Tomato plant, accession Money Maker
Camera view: vertical (180 deg); turntable rotation: 60 degrees
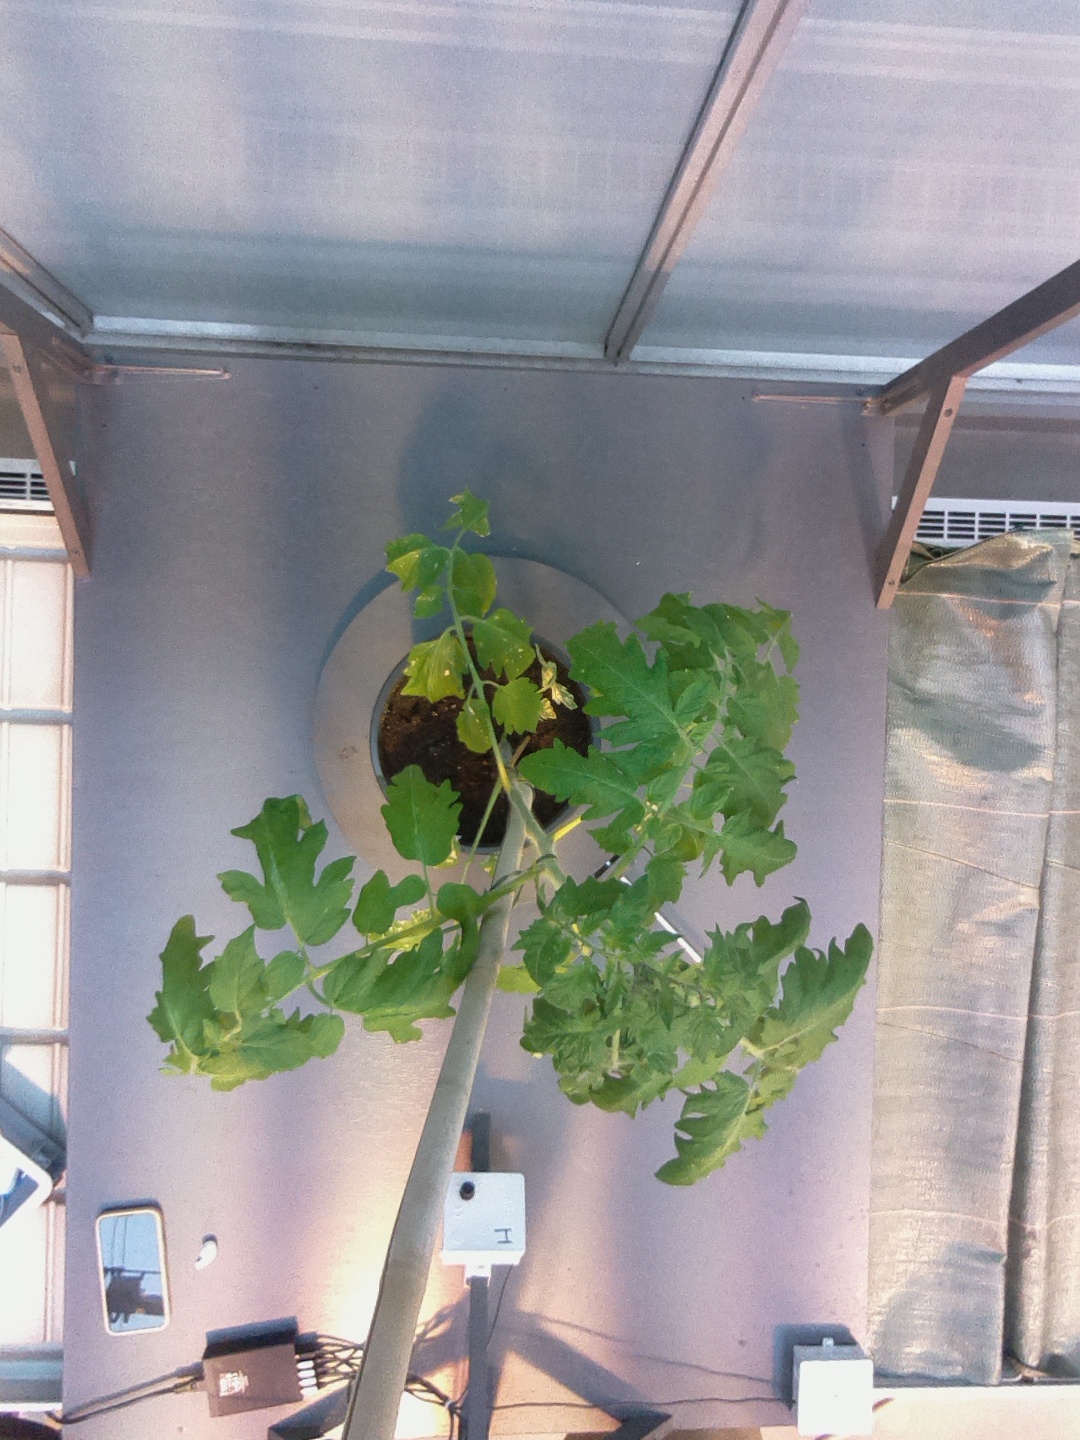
BBCH growth stage 53: 3 inflorescences visible